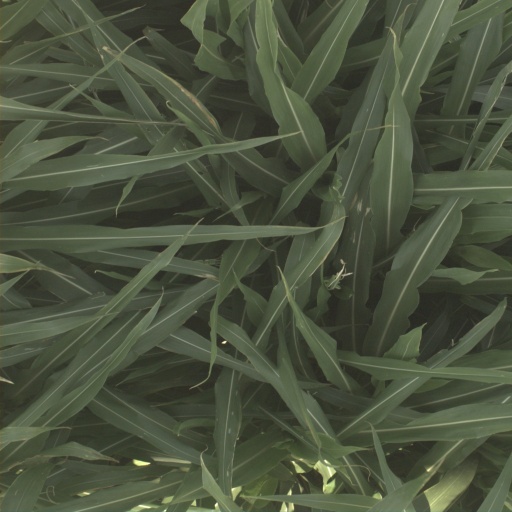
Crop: sorghum